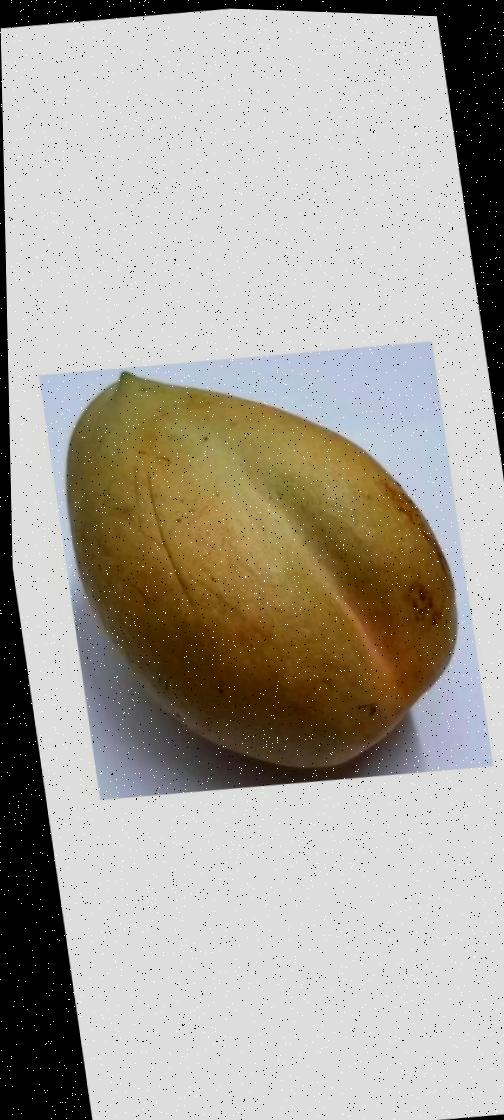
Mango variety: Bari-11